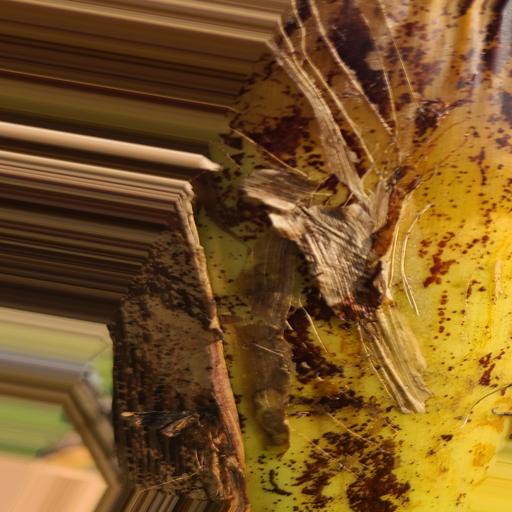
Label: bract_mosaic_virus